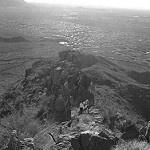
Label: B & W